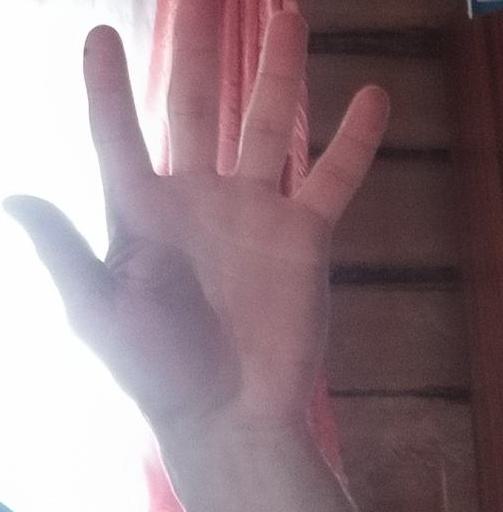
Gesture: palm